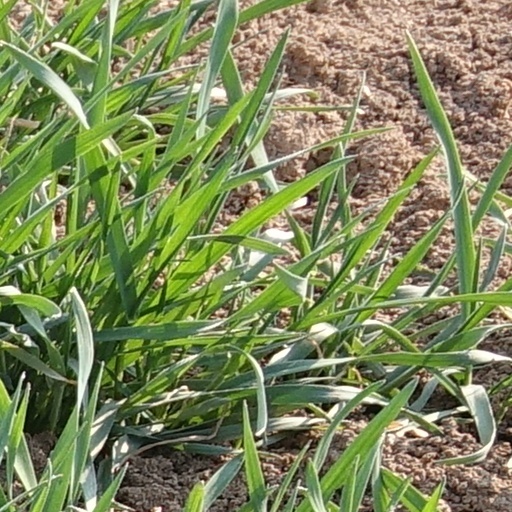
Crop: wheat